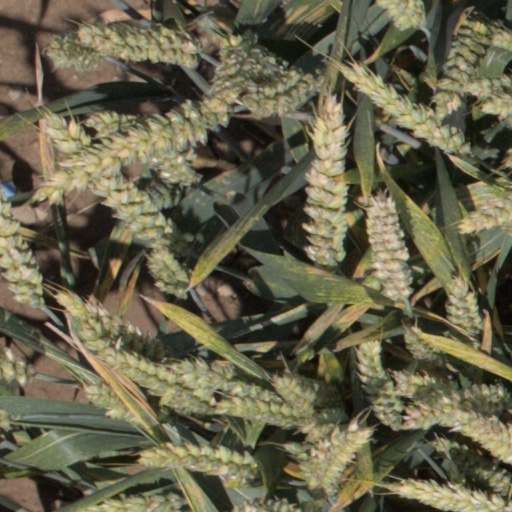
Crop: wheat